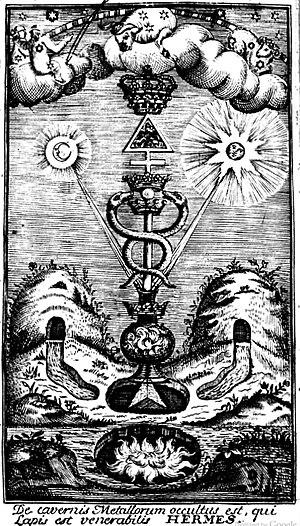
Joseph du Chesne, sieur de la Violette, est un chimiste, médecin, écrivain et diplomate français né en 1546 à Lectoure en Armagnac, mort le 20 août 1609 à Paris.